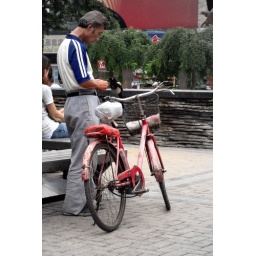
pet bird in a basket